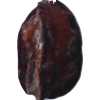
Label: carambola